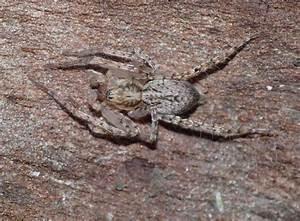
spider